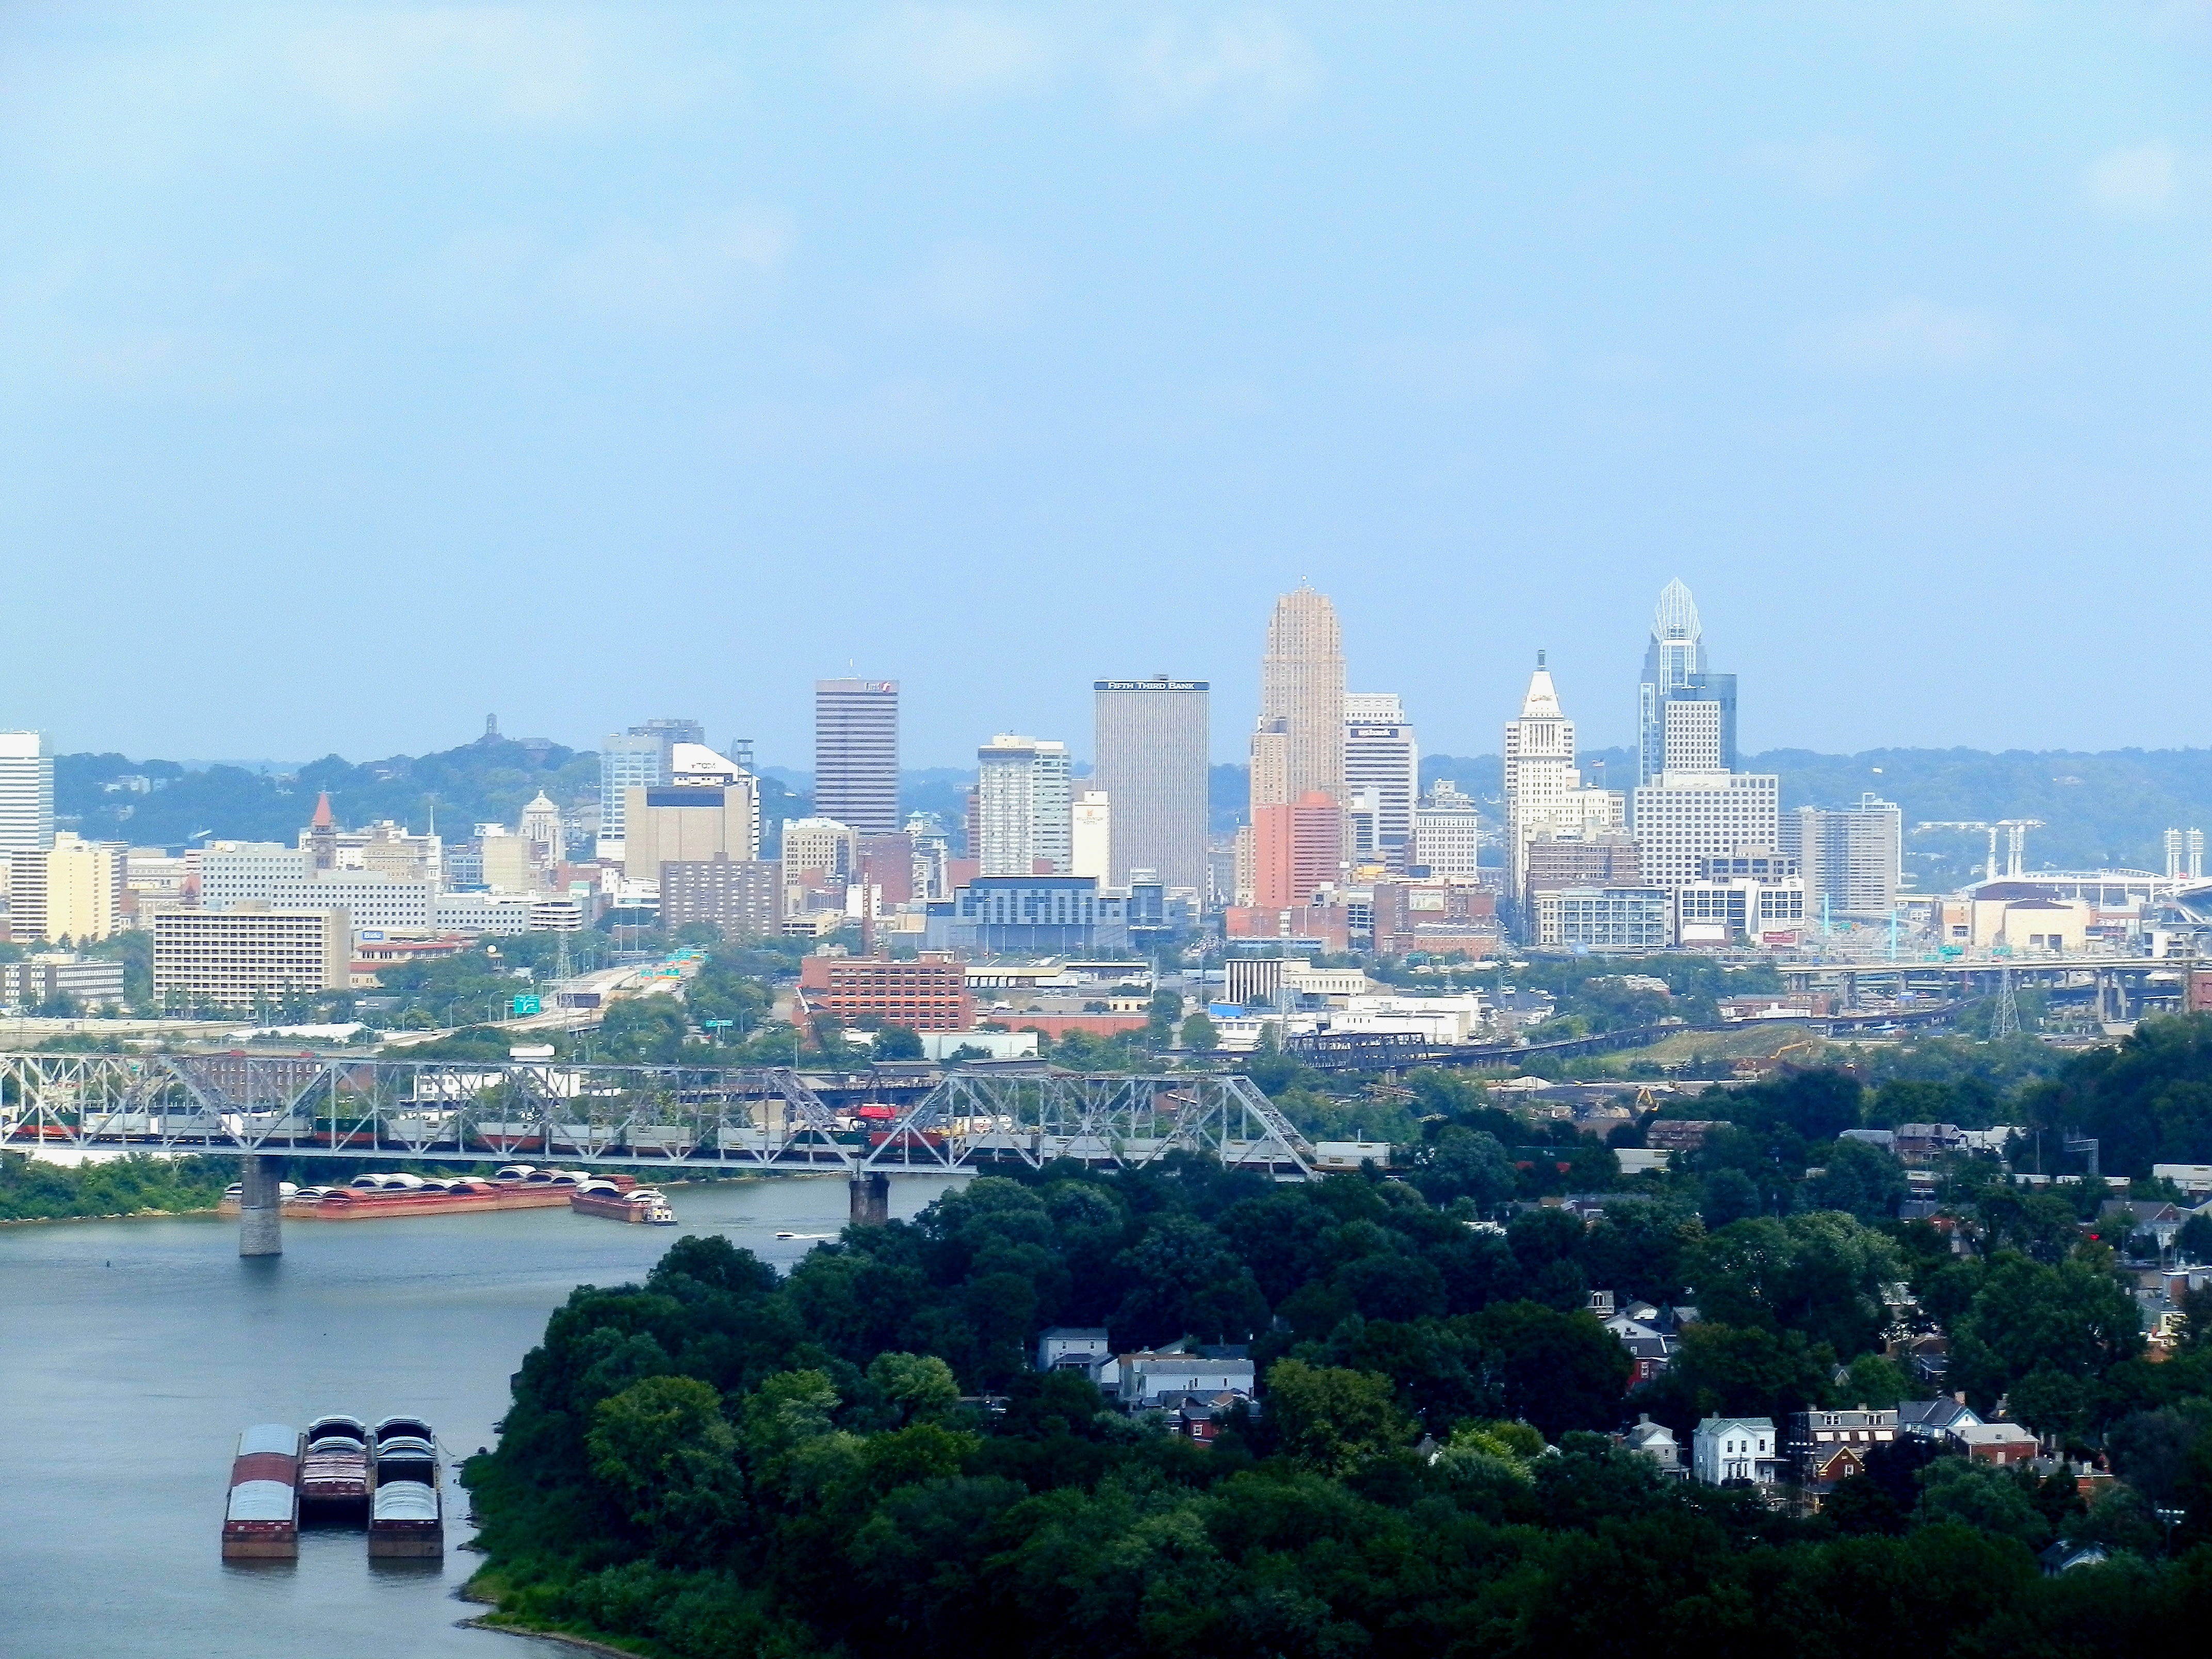
sea, coast, water, horizon, sky, bridge, skyline, city, skyscraper, urban, river, cityscape, downtown, tower, haze, bay, landmark, tower block, trees, outside, clouds, buildings, hazy, ohio, metropolis, cities, cincinnati, aerial photography, urban area, geographical feature, human settlement, atmosphere of earth, metropolitan area